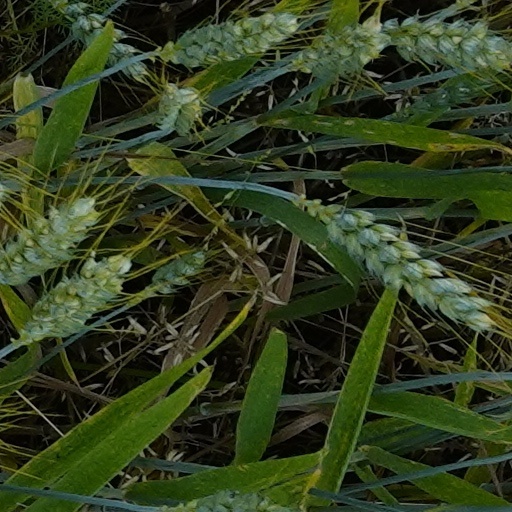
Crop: wheat